Tsunami-proof building

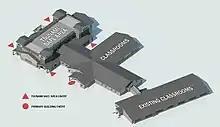
Tsunami-proof design of Ocosta Elementary School, Washington

A tsunami-proof building is a purposefully designed building which will, through its design integrity, withstand and survive the forces of a tsunami wave or extreme storm surge. It is hydrodynamically shaped to offer protection from high waves. This thus causes the building to be dubbed 'tsunami-proof'.